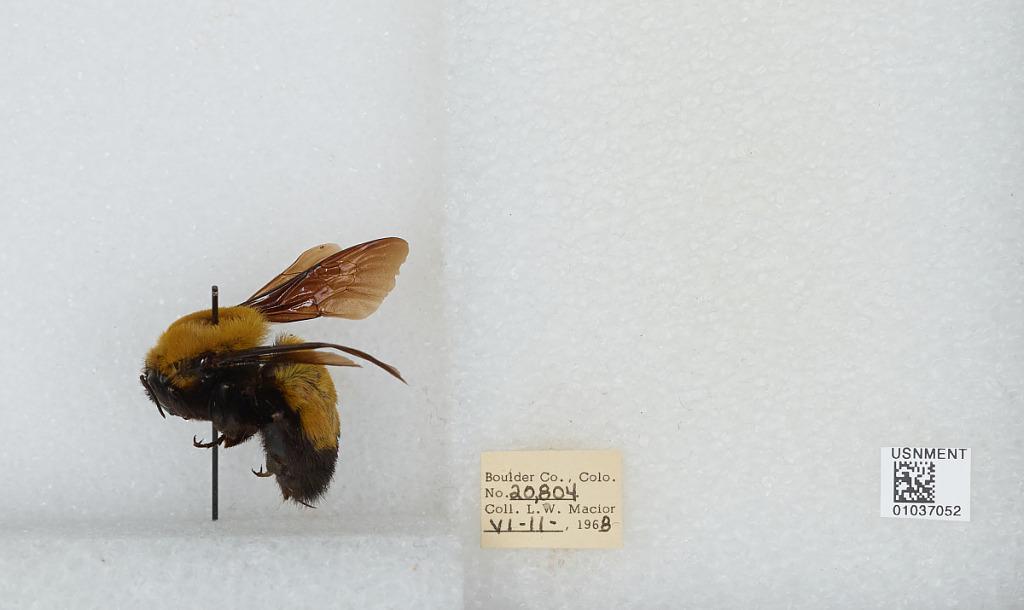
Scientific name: Bombus (Separatobombus) morrisoni Cresson
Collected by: L. Macior
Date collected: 1968-6-11
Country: United States
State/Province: Colorado
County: Boulder
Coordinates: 40.09, -105.36